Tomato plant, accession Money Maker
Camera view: tilt-top (135 deg); turntable rotation: 120 degrees
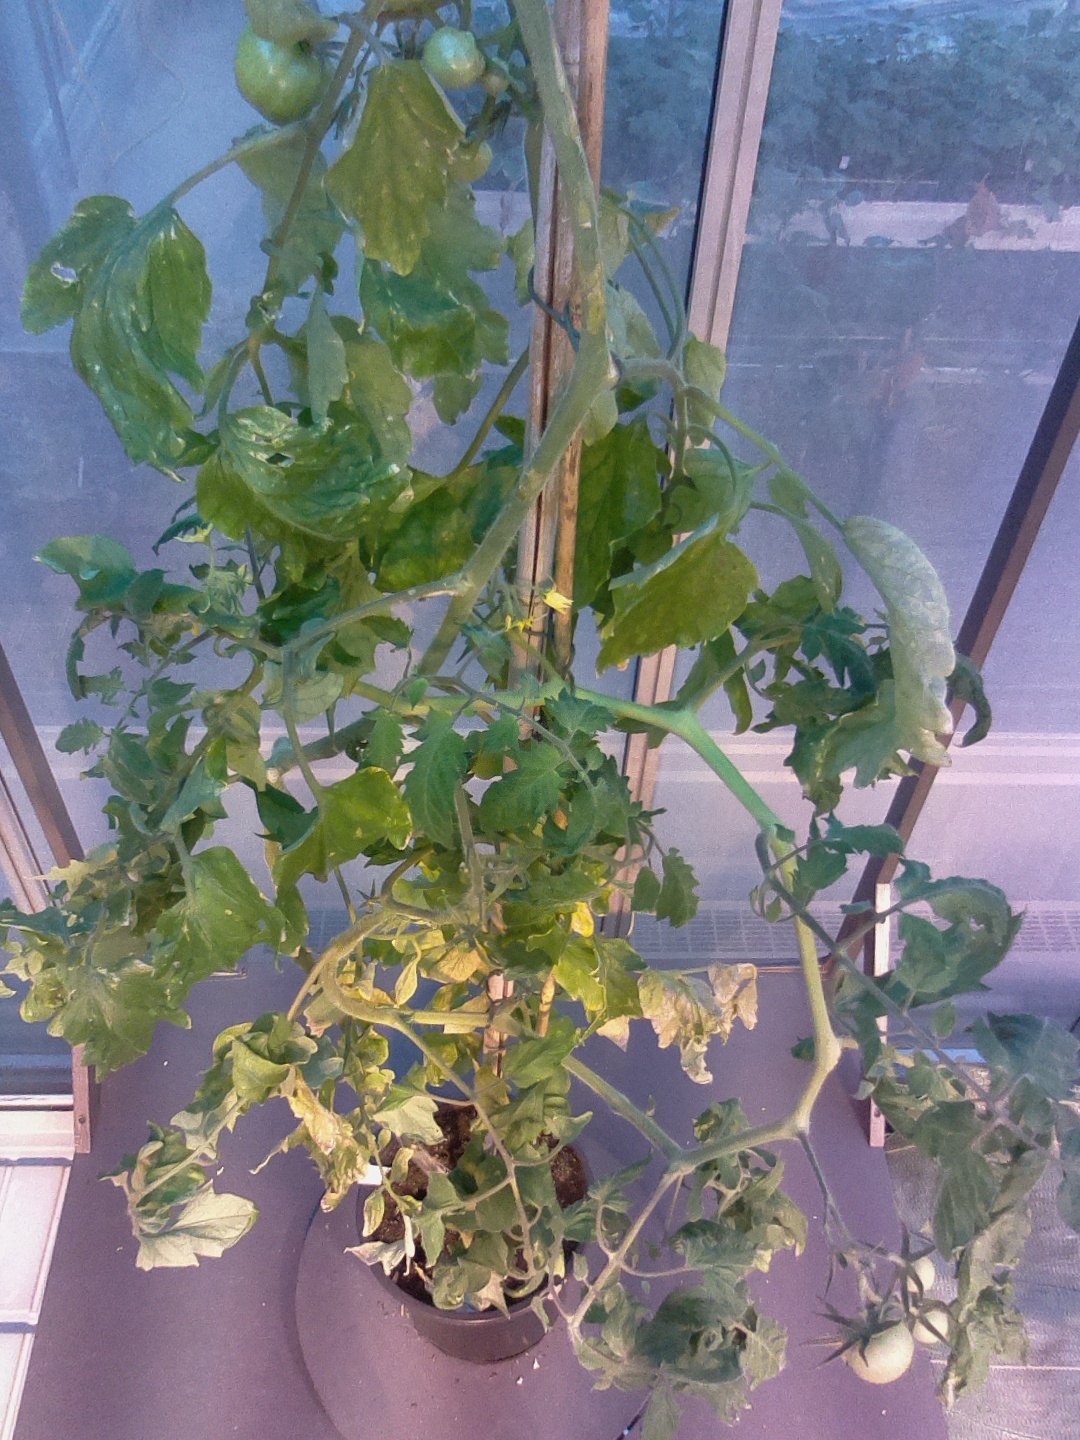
BBCH growth stage 77: 70%-80% of final fruit size